North Jefferson Street Historic District

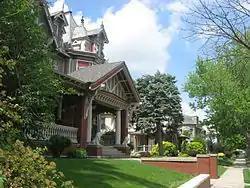
Houses on Jefferson Street

The North Jefferson Street Historic District is a national historic district located at Huntington, Indiana. It includes works by Elmer Dunlap. The listing includes approximately seven hundred contributing properties including the separately listed David Alonzo and Elizabeth Purviance House (1892; 809 N. Jefferson) and adjacent Taylor-Zent House (1898; 715 N. Jefferson), which are Chateauesque and Victorian Romanesque in style. The district was listed on the National Register of Historic Places in 2010.